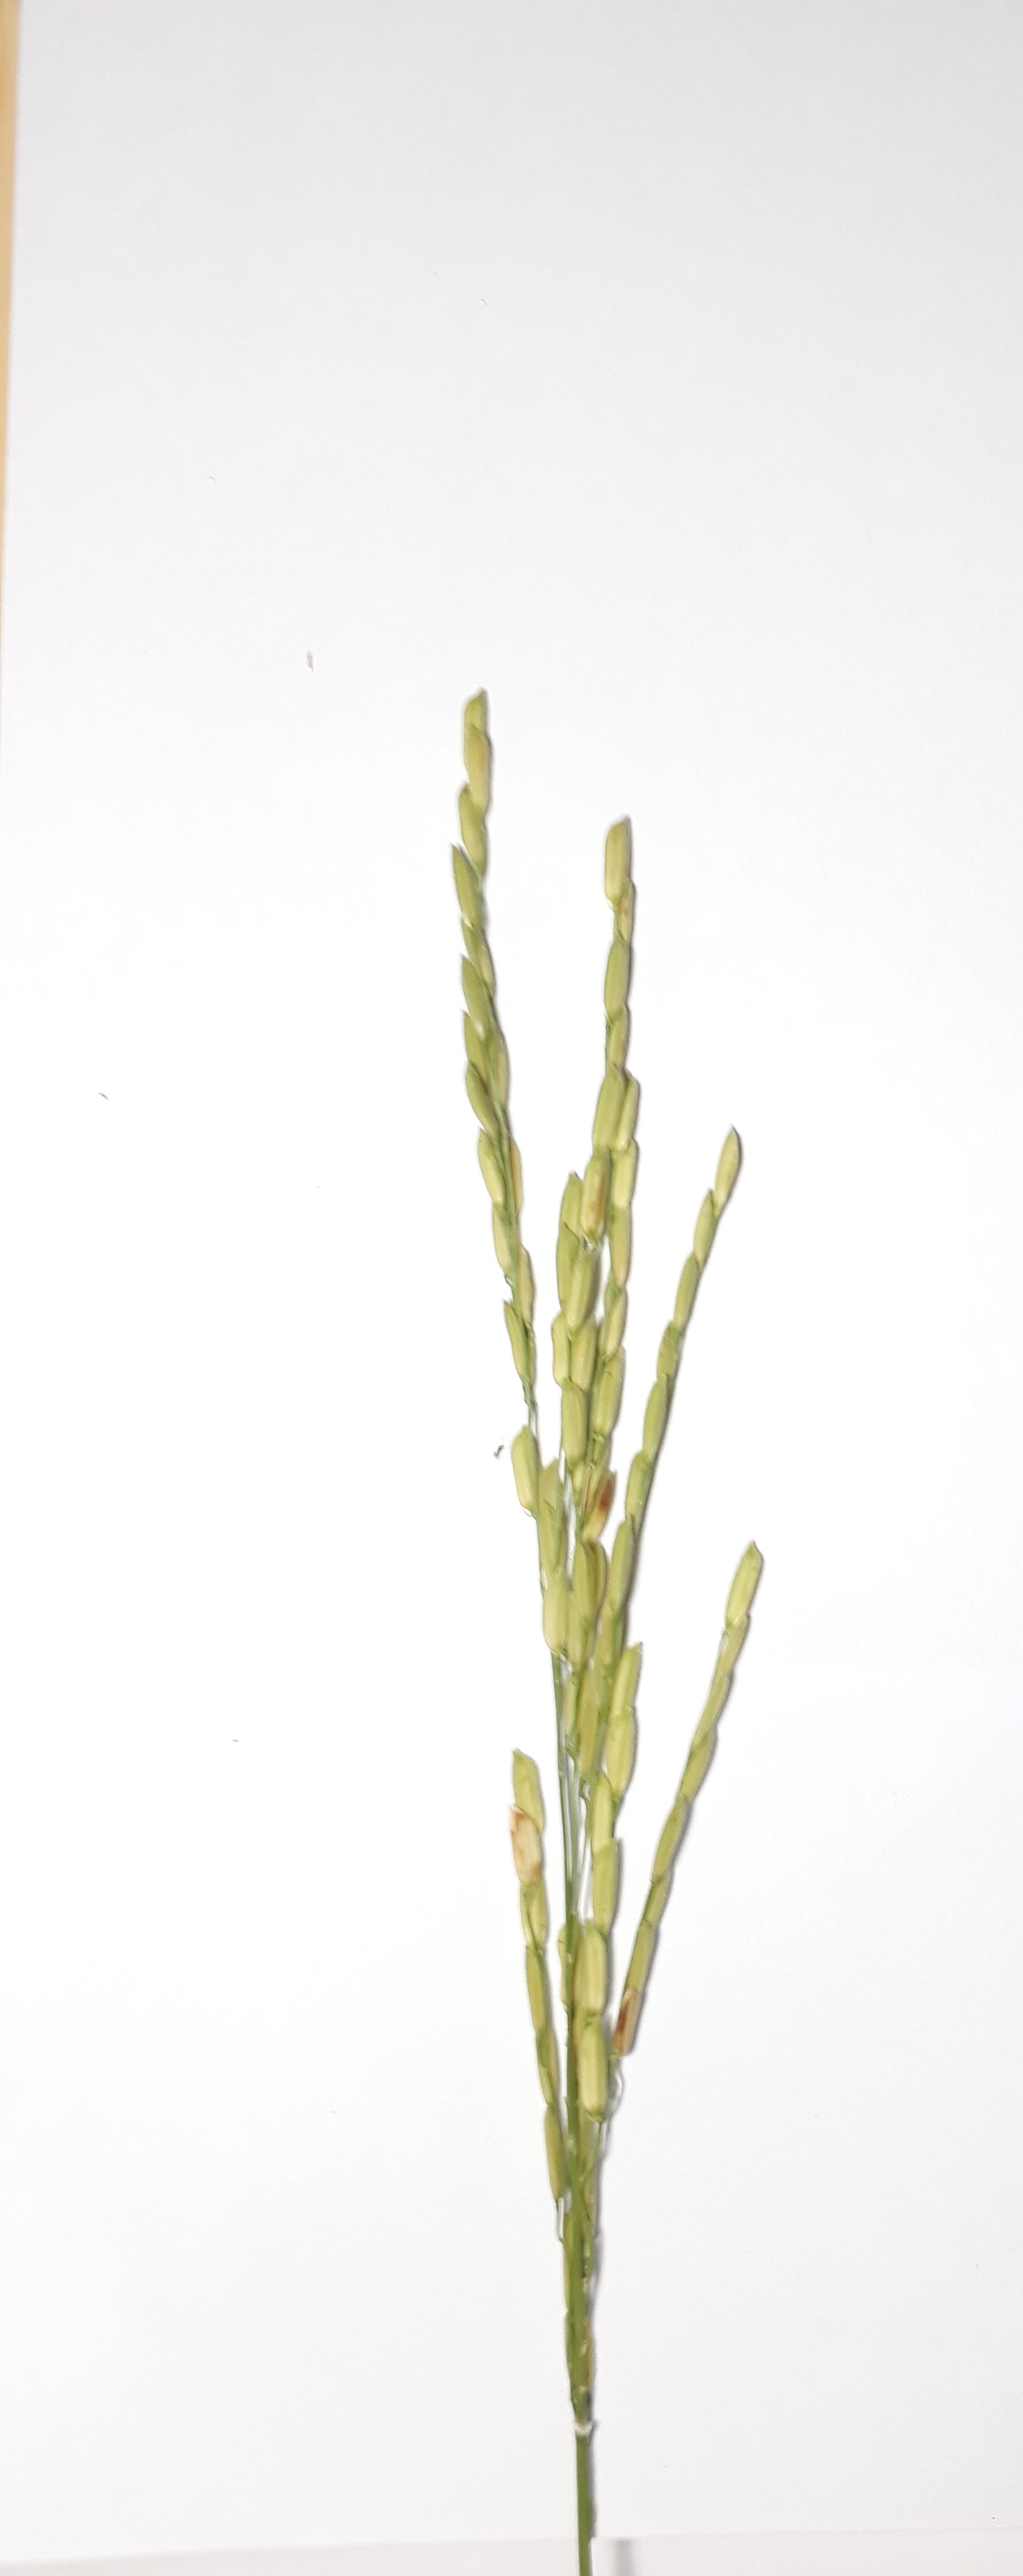
Label: Healthy